British Raj

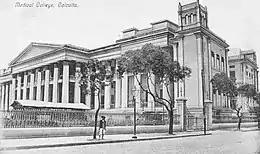
The University of Calcutta, established in 1857, is one of the three oldest modern state universities in India.

The first cholera pandemic began in Bengal, then spread across India by 1820. Tenthousand British troops and countless Indians died during this pandemic. Estimated deaths in India between 1817 and 1860 exceeded 15 million. Another 23 million died between 1865 and 1917. The Third plague pandemic which started in China in the middle of the 19th century, eventually spread to all inhabited continents and killed 10 million Indians in India alone. Waldemar Haffkine, who mainly worked in India, became the first microbiologist to develop and deploy vaccines against cholera and bubonic plague. In 1925 the Plague Laboratory in Bombay was renamed the Haffkine Institute.